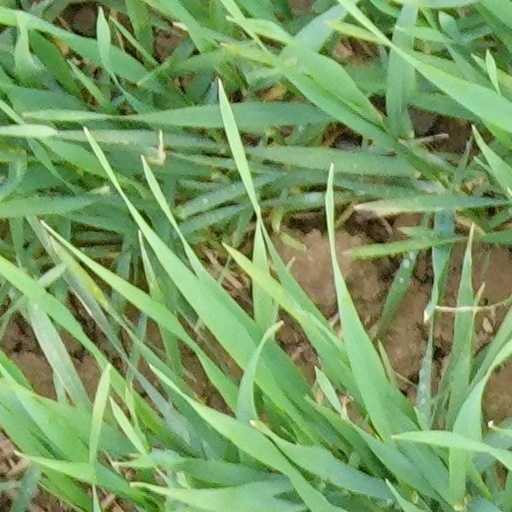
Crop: wheat